Battleground (film)

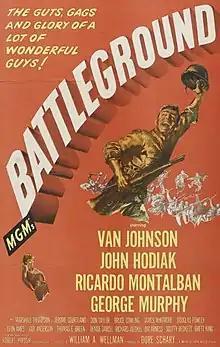
Official film poster

Battleground is a 1949 American war film directed by William A. Wellman and starring Van Johnson, John Hodiak, Ricardo Montalbán, George Murphy, and James Whitmore. It follows a fictional company of the 327th Glider Infantry Regiment, 101st Airborne Division as they fight in the siege of Bastogne during the Battle of the Bulge, in World War II. The screenplay was written by Robert Pirosh, based on his own experiences during the battle.